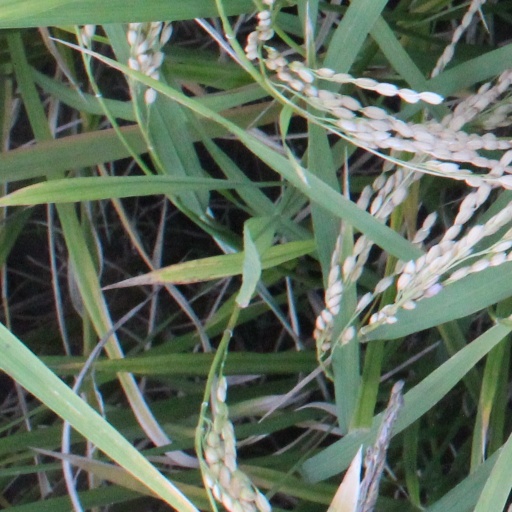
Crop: rice